Kurt Baumeister

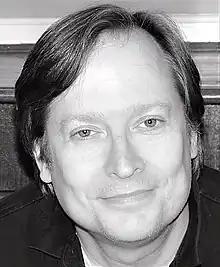
Author Kurt Baumeister

National Book Critics Circle Award winner Darin Strauss says Baumeister “has more fun with language than any novelist since "Money"-era Martin Amis. I haven't read such marvelously obsessive prose in years.” The New York Times bestselling novelist and book critic Caroline Leavitt writes: "the thriller's been reinvented, smartened up, and rendered blazingly funny in Kurt Baumeister's wild, raucous ride of a novel. Spiritual, sly, and so fast-paced you could get whiplash. Truly, Pax Americana is hilarity with heart." About "Pax Americana", John Domini writes: "Baumeister succeeds in delivering the deep chill he intends: that of a world in which "evil and… good… were just as passé as faith." "Pax Americana" was called "a true triumph” by "The Brooklyn Rail", a "zestful, remorseless, clear-eyed debut" by "Electric Literature", "a brilliantly imagined satire” by "Largehearted Boy", and an "impressively creative blend of political intrigue and sci-fi drama” by "Kirkus Reviews".